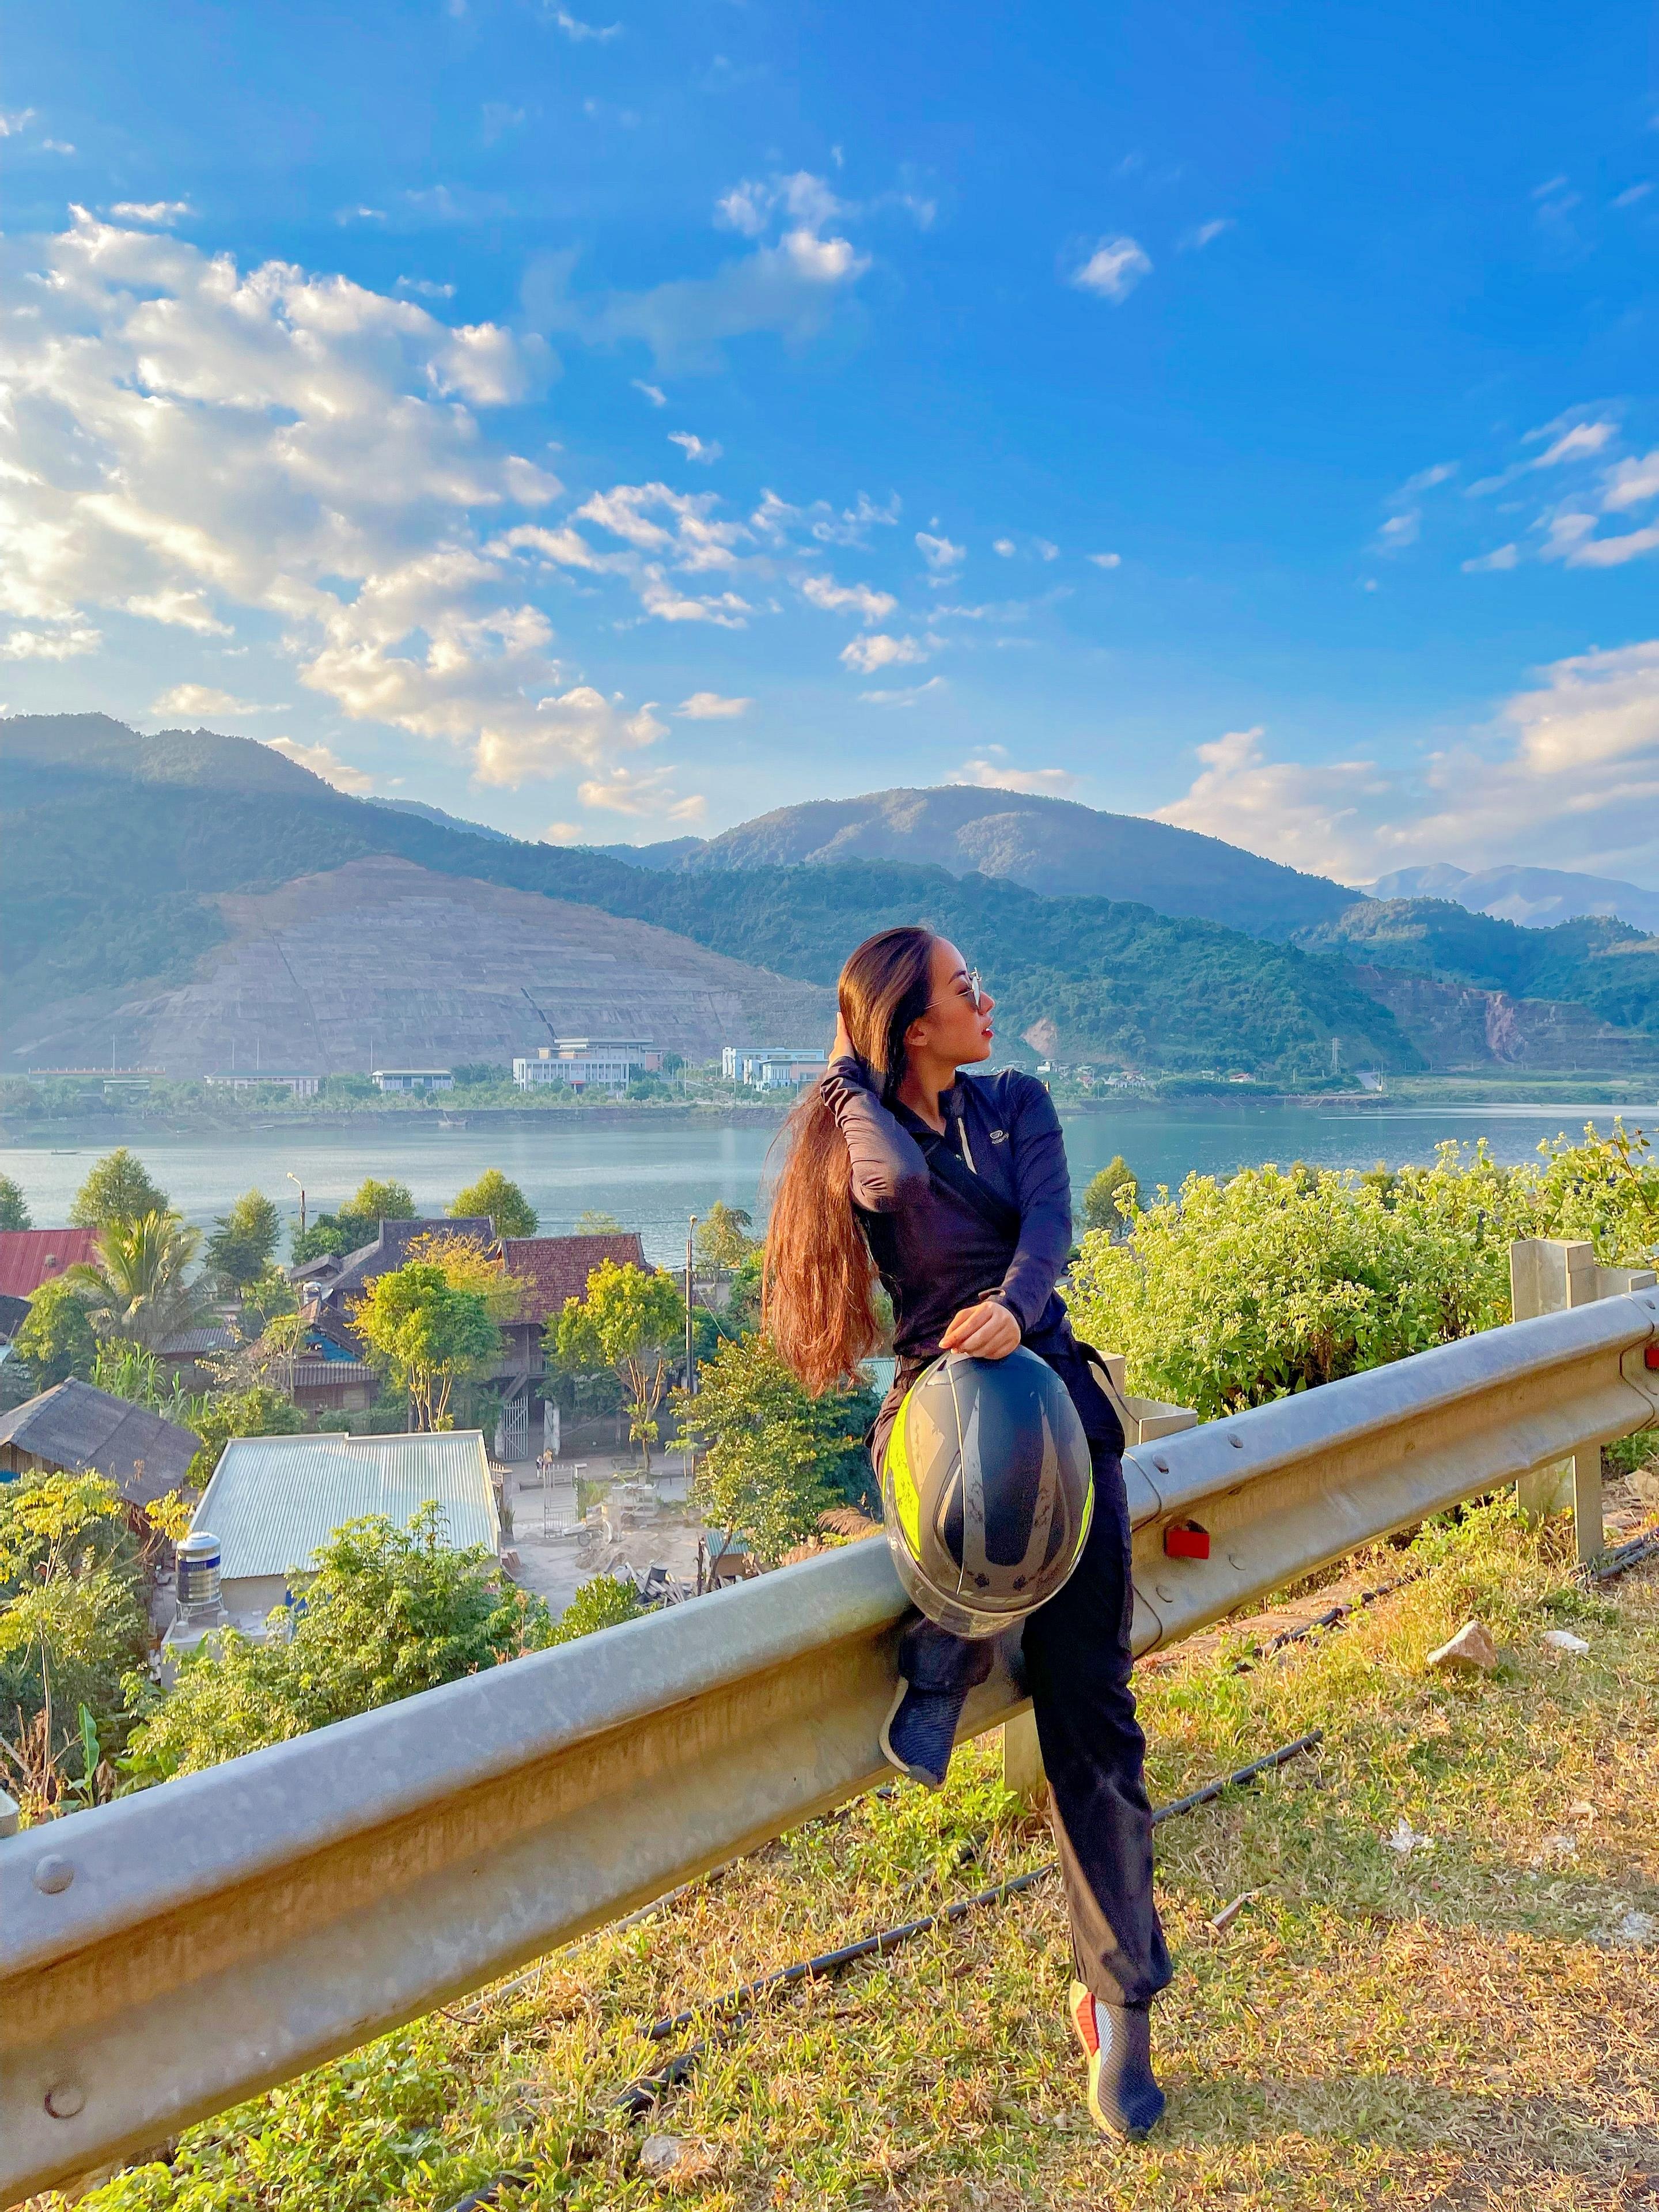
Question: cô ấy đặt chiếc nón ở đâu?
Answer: trên chân phải